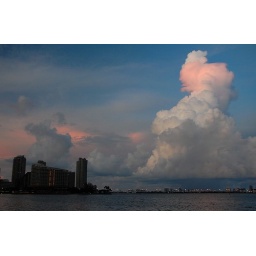
The late day patchy sky dapples the cloud tops with pinks, reds and orange near sunset.